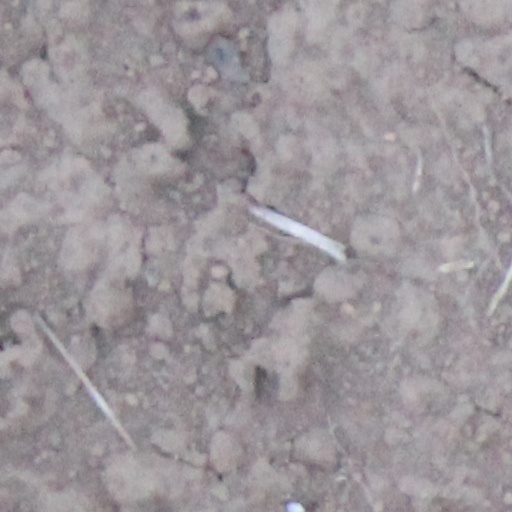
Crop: wheat